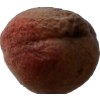
Label: peach